Sky position (RA, Dec in degrees): 203.353, 17.728
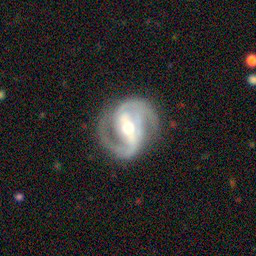
Galaxy morphology: Barred Spiral Galaxies